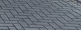
Surface type: paving stones